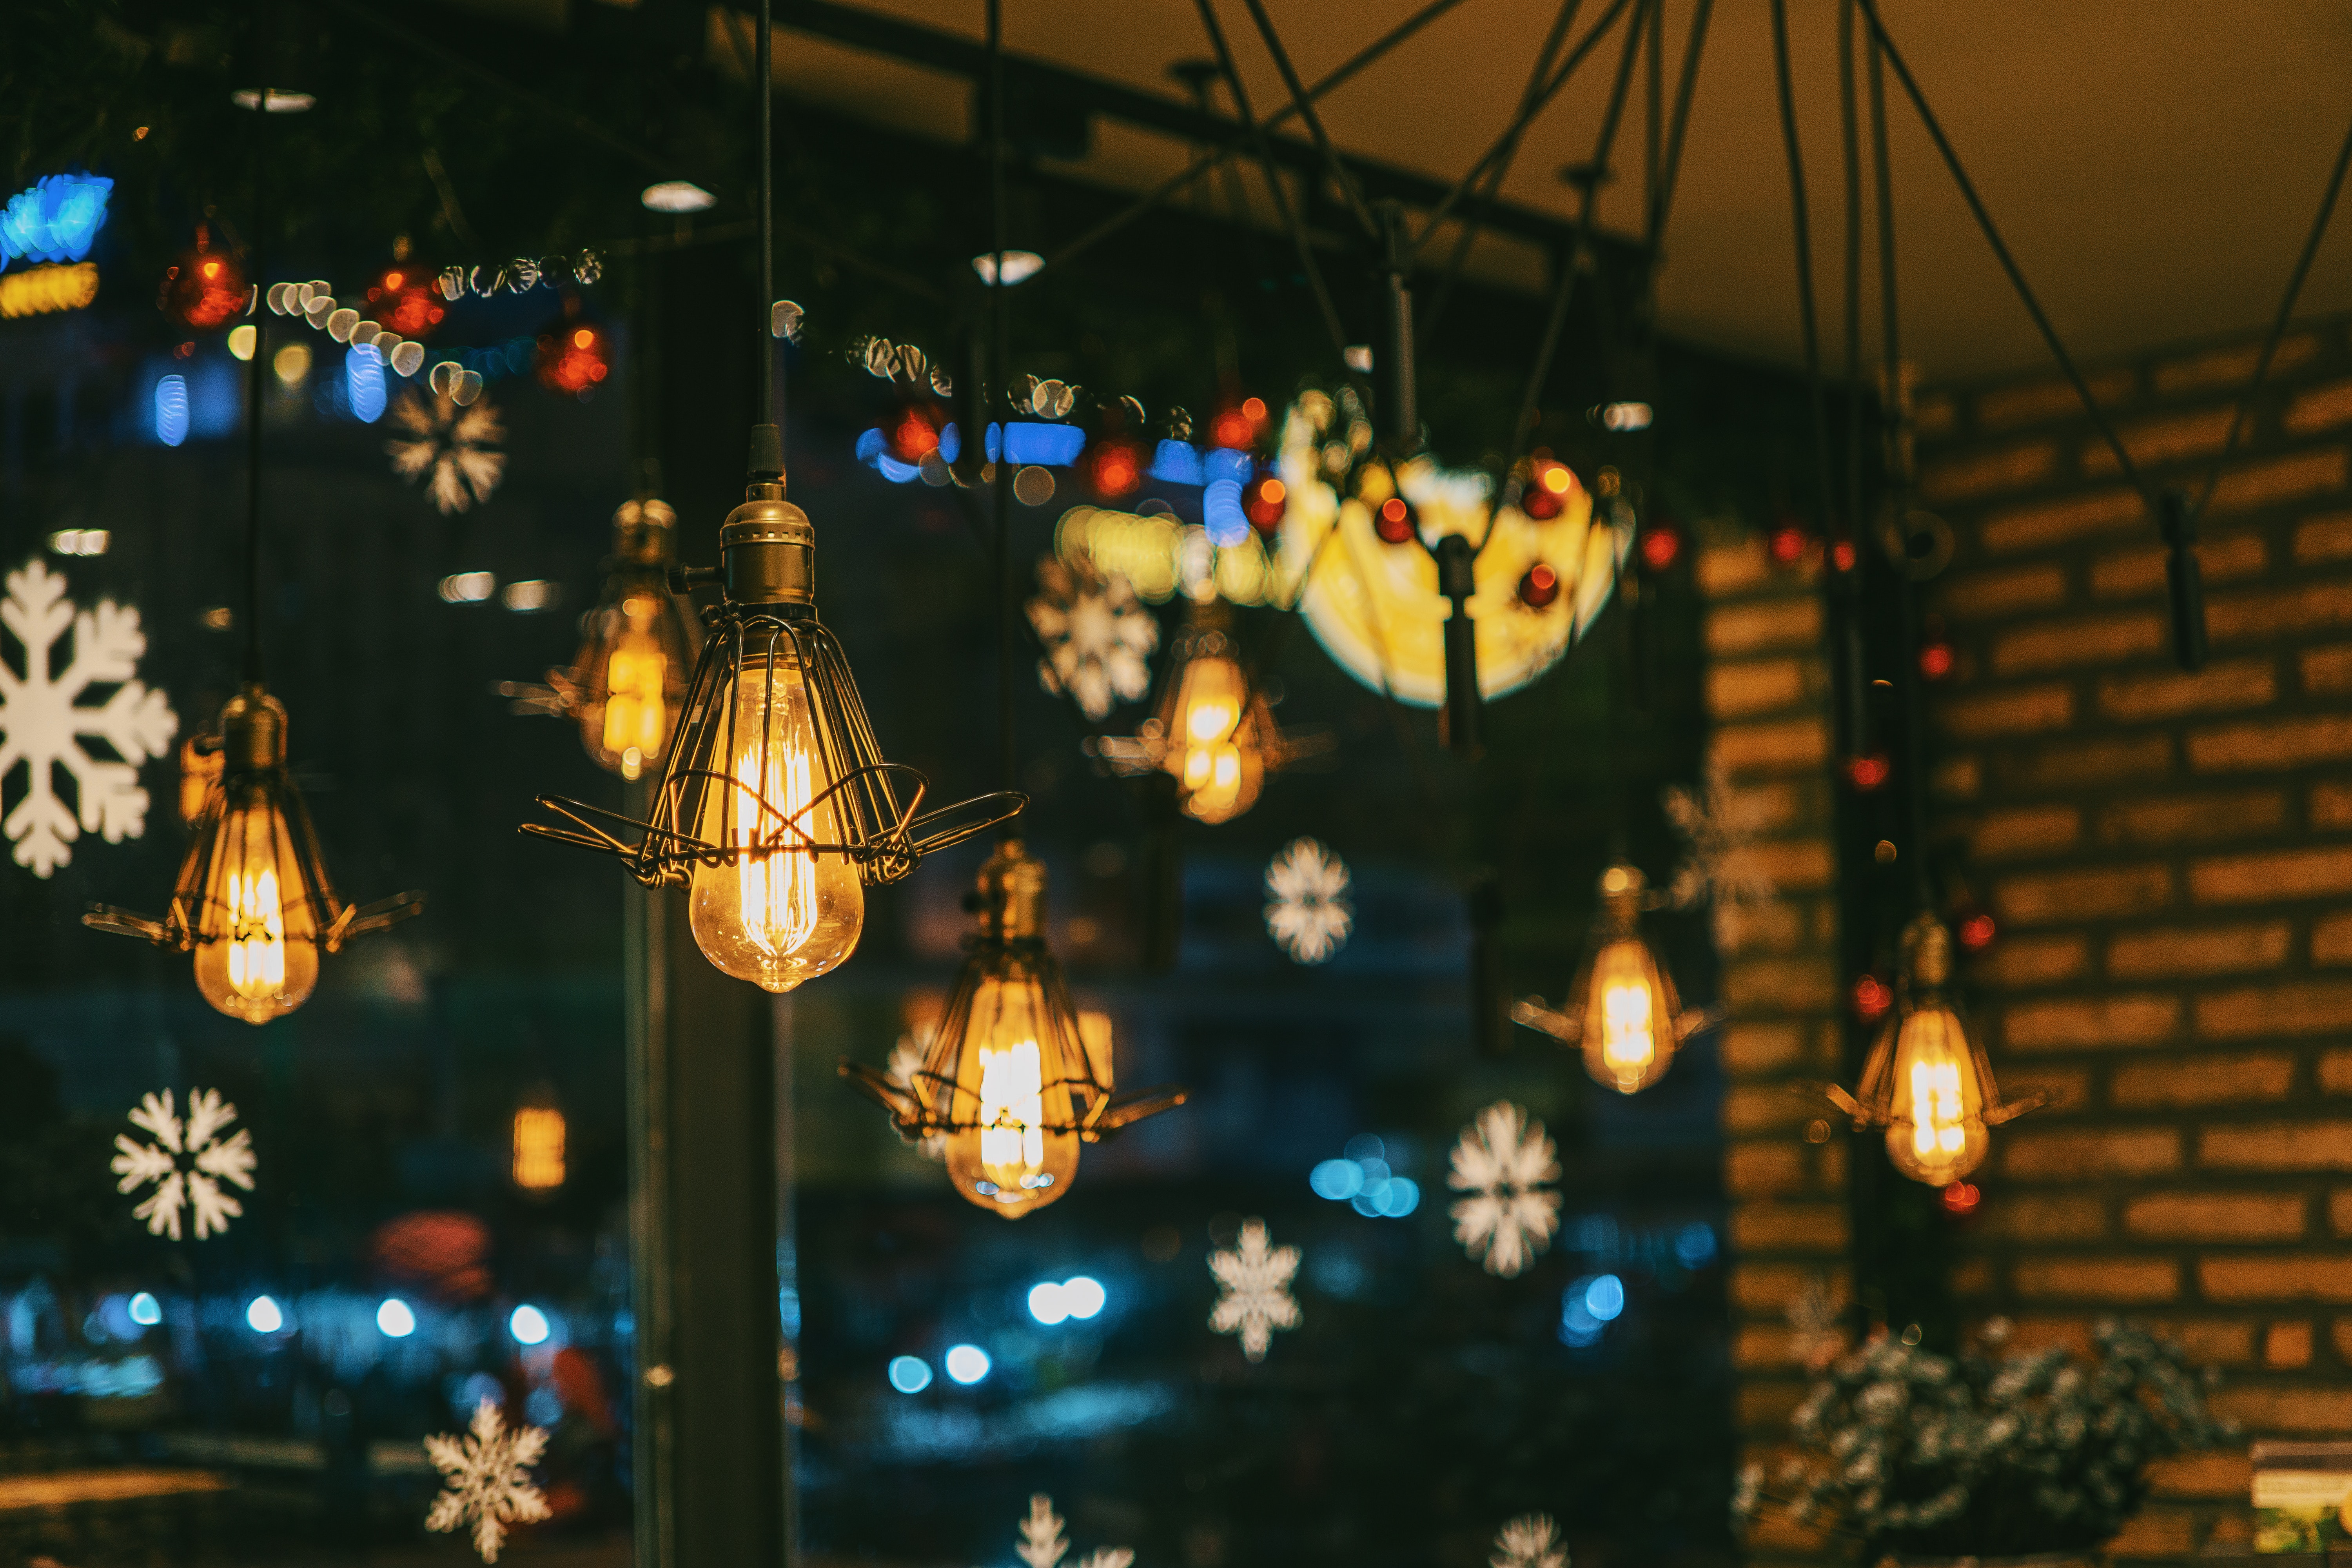
lighting, light, night, lantern, tree, architecture, reflection, nightlight, city, christmas lights, interior design, glass, light fixture, Tints and shades